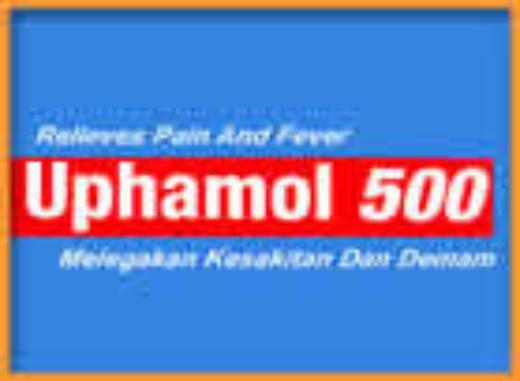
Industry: Medical